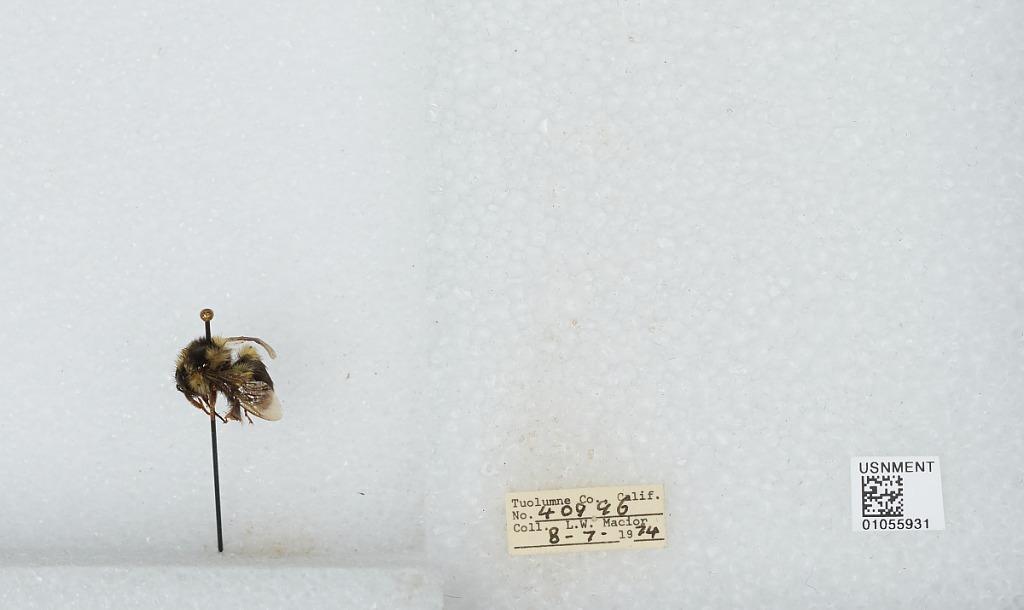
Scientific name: Bombus bifarius nearcticus
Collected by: L. Macior
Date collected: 1974-8-7
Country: United States
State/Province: California
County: Tuolumne
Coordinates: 38.02, -119.93